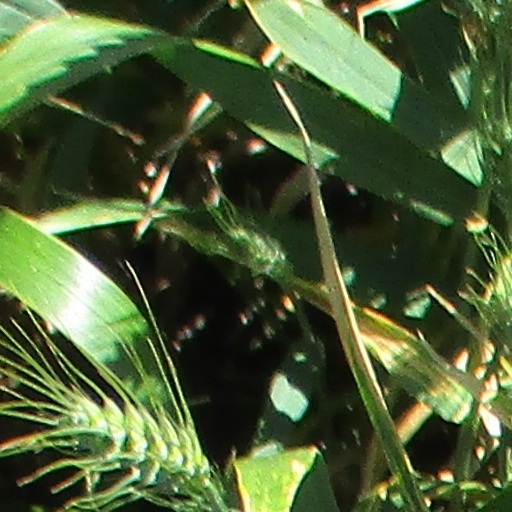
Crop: wheat